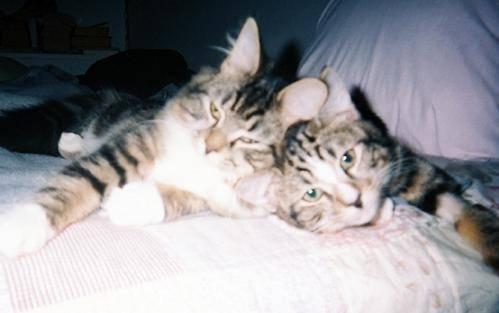
cat